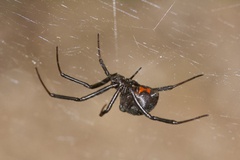
Species: Lactrodectus_hesperus